Wing River (Leaf River tributary)

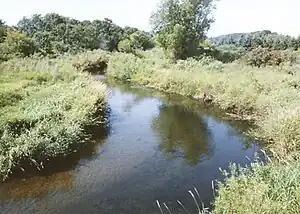
The Wing River near Verndale in Wadena County in 2004

The Wing River is a tributary of the Leaf River in west-central Minnesota in the United States. Via the Leaf and Crow Wing rivers, it is part of the Mississippi River watershed. Wing River Township is named for the river.